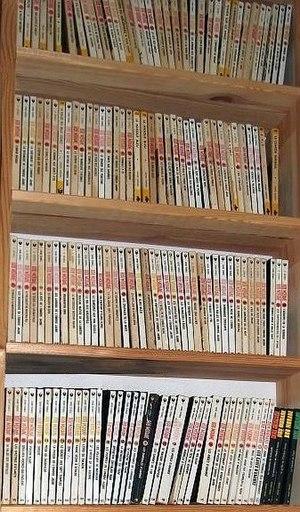
Bob Morane poche, années 1960 et 70.
Bob Morane est le héros d'une série de romans créée en décembre 1953 par le romancier belge Henri Vernes pour la collection de poche « Marabout Junior » publiée par l'éditeur verviétois André Gérard. Ces romans furent par la suite adaptés en bandes dessinées.
Charles-Henri Dewisme dit Henri Vernes est un romancier belge d'expression française né le 16 octobre 1918 à Ath.